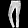
Label: Trouser